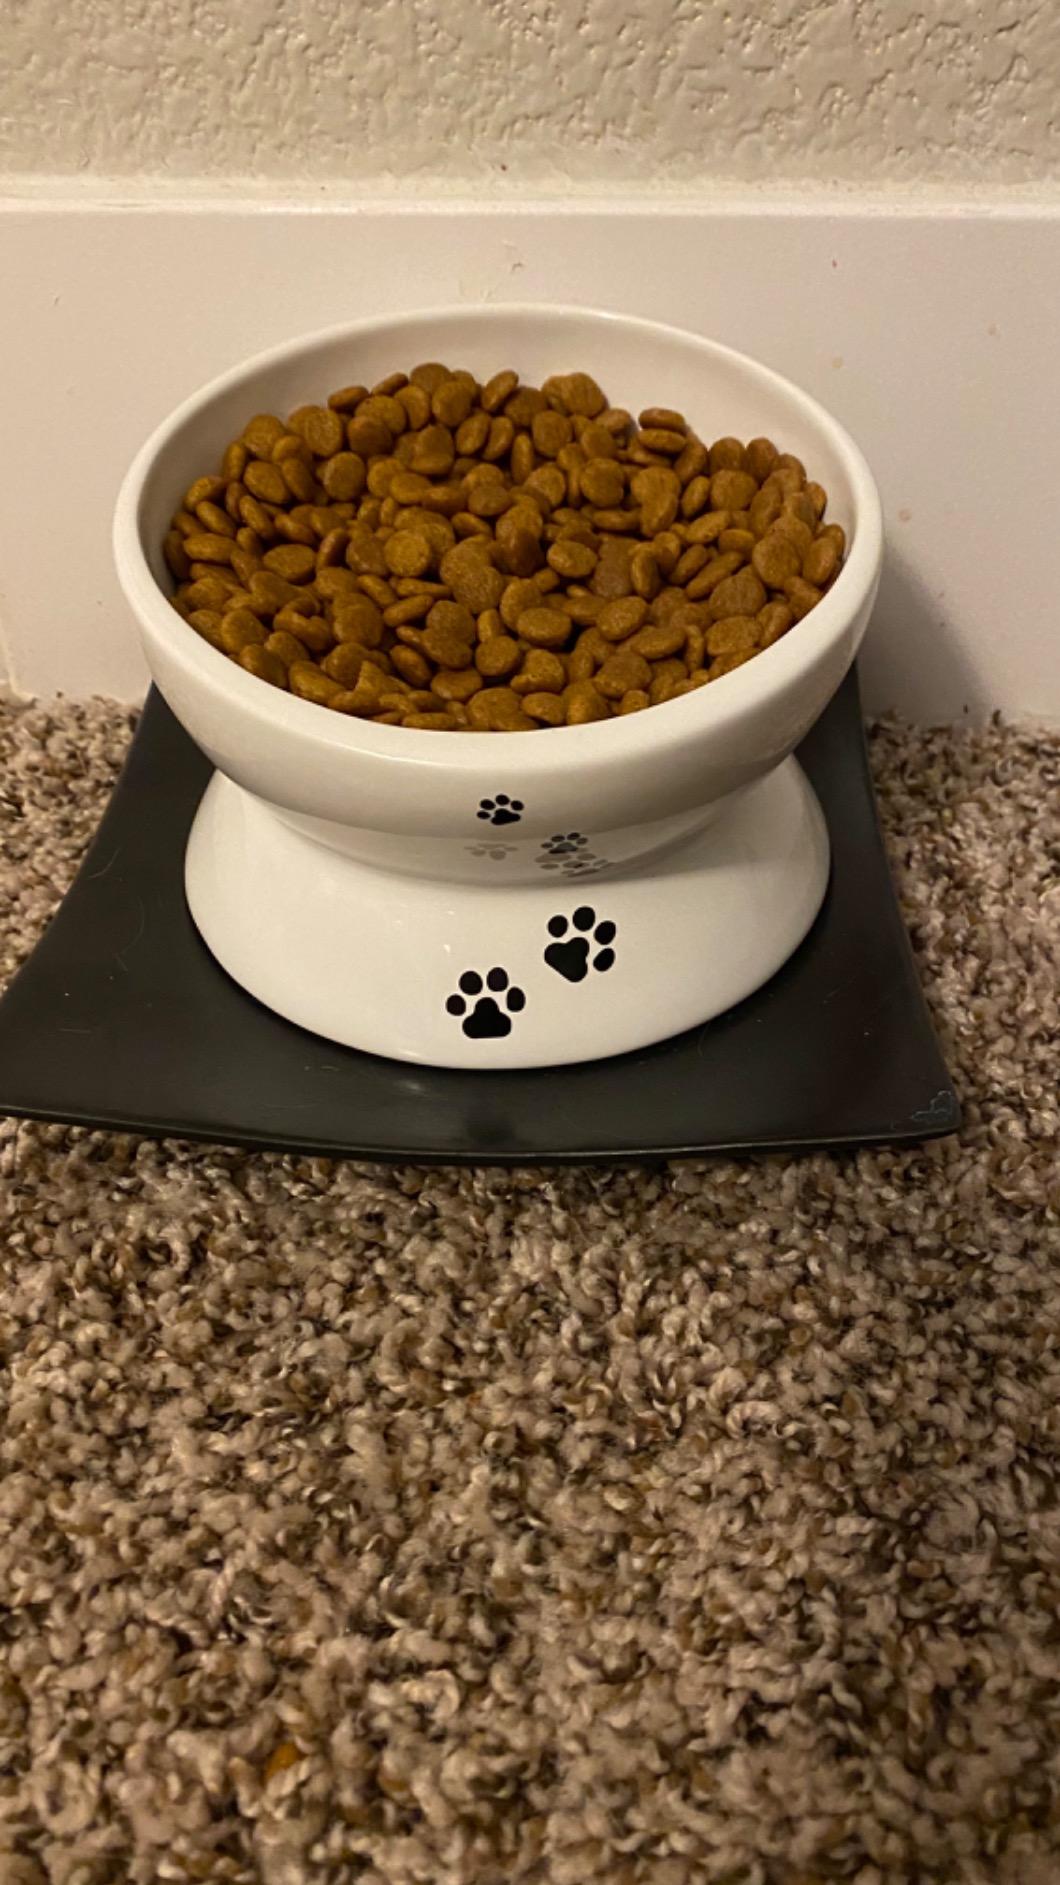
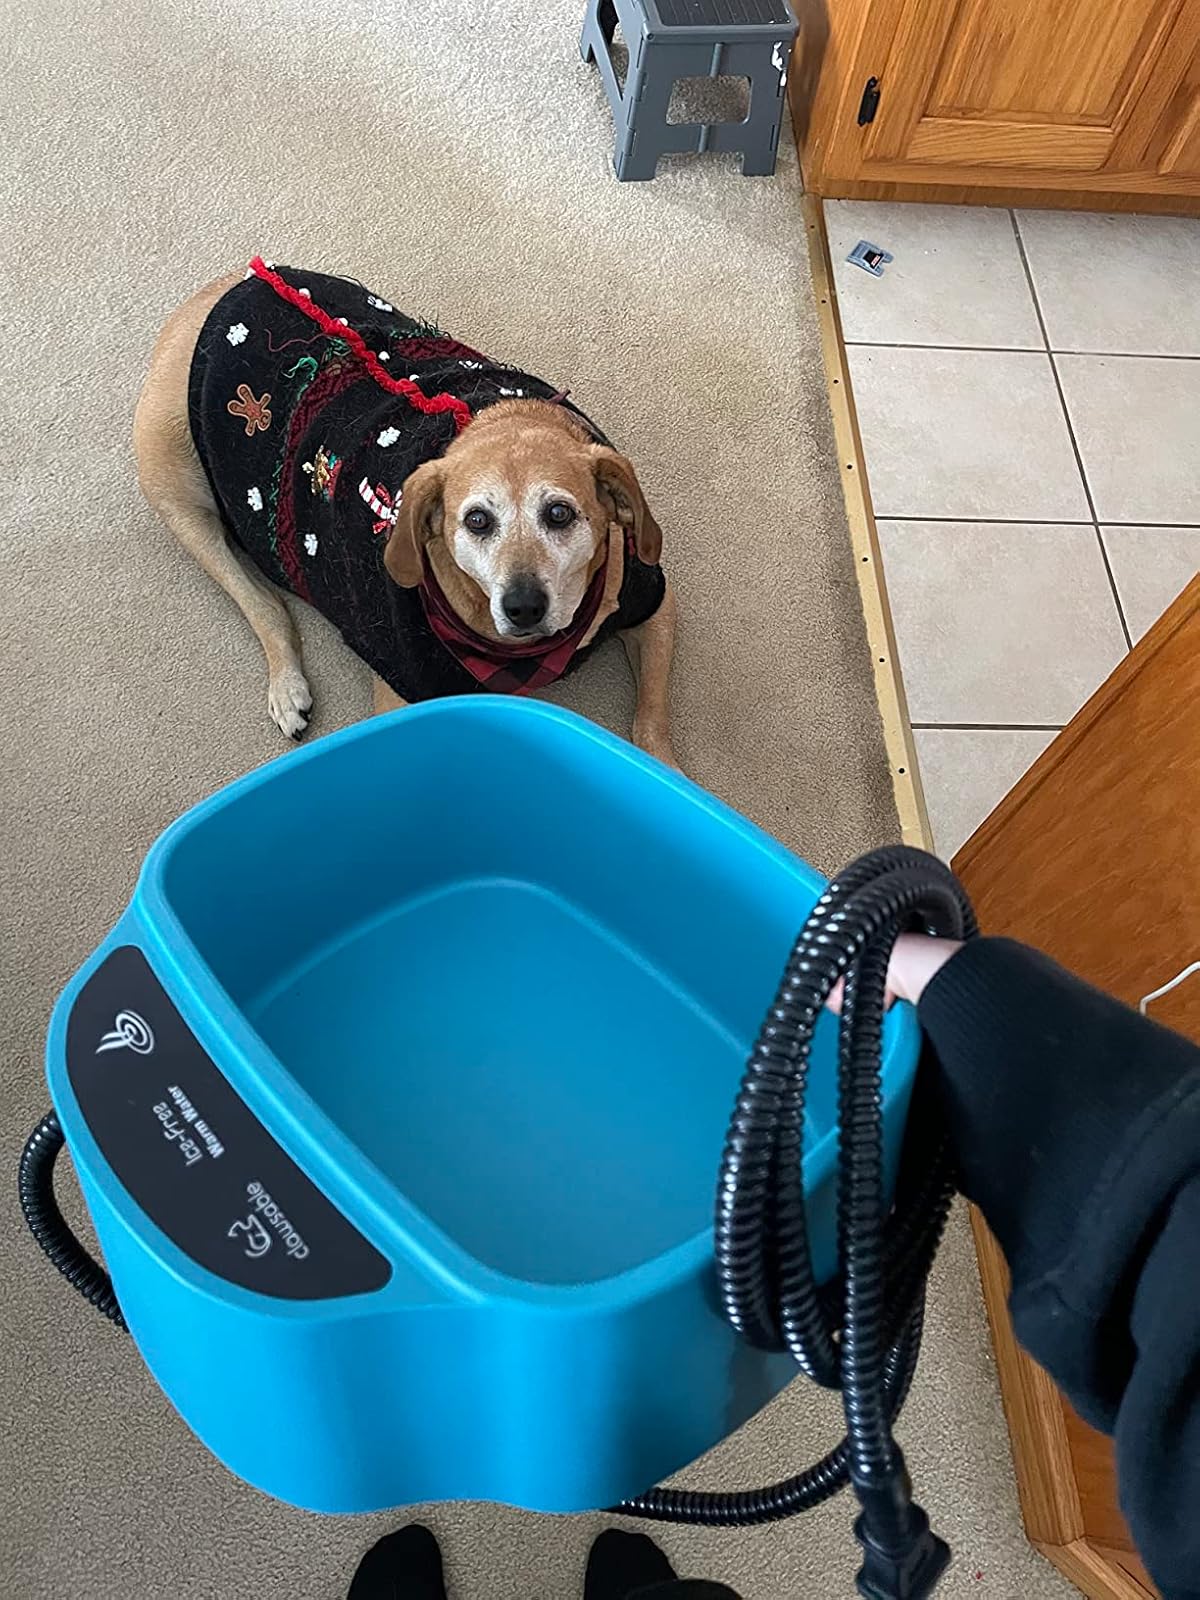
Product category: items_bowl
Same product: no